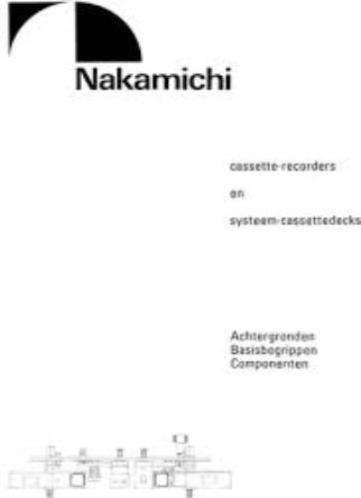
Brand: nakamichi-2
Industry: Necessities